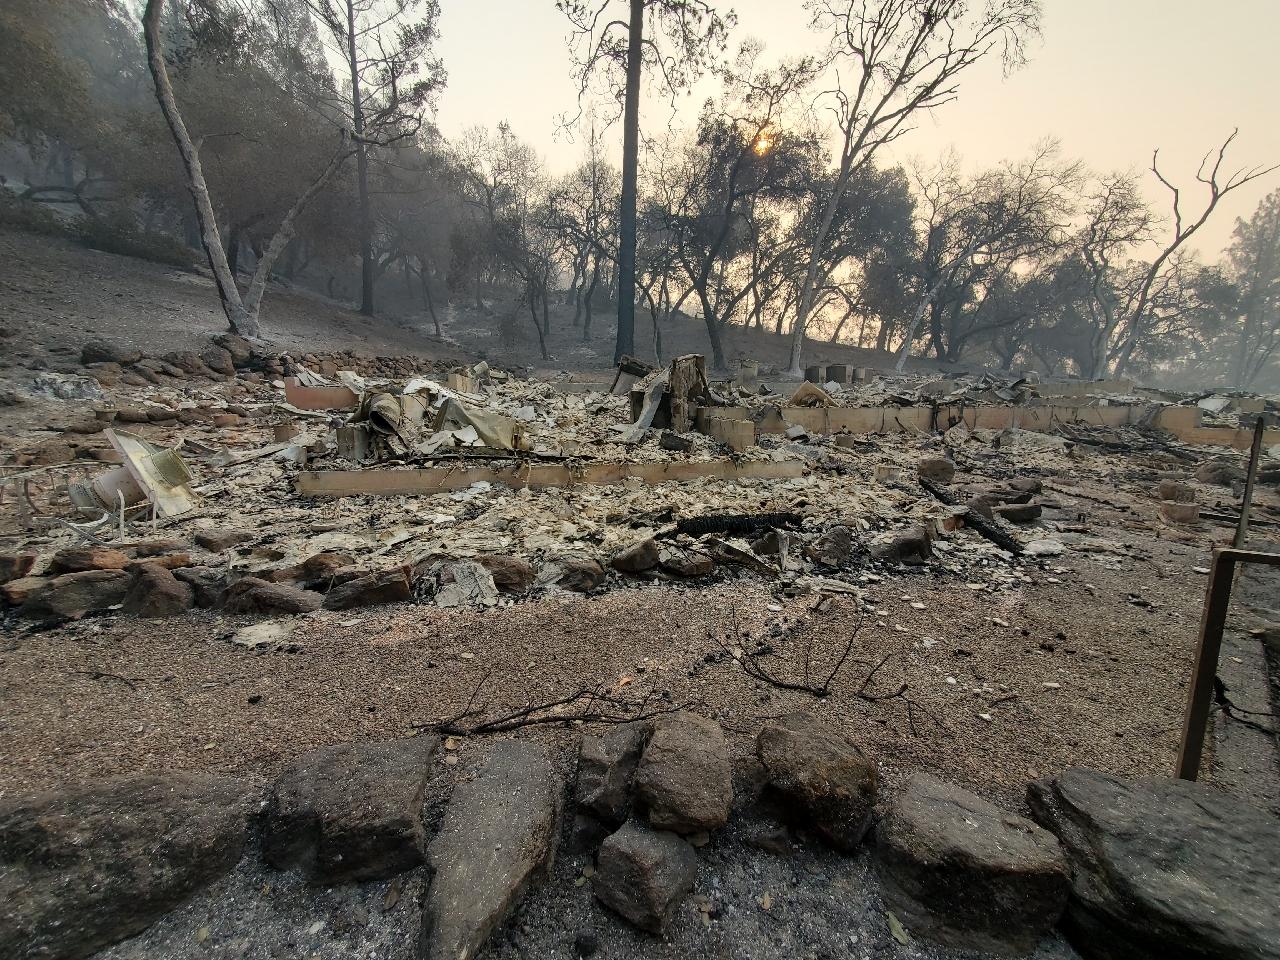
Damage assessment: destroyed